Volume and displacement indicators for an architectural structure

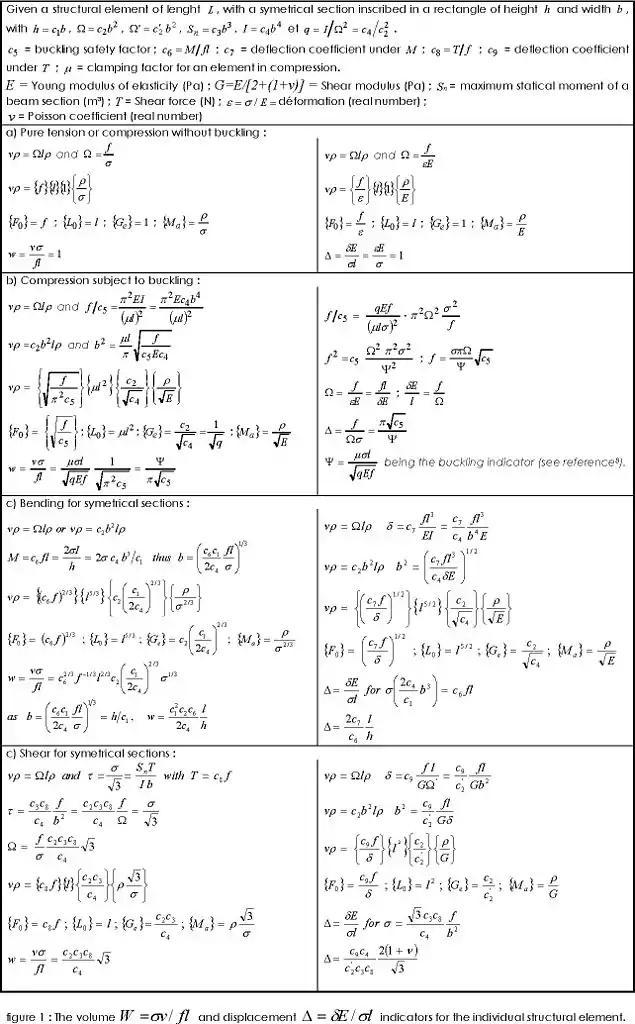

In this regard, it is important to note that the existence of anchoring points of an element in traction may reduce the apparent permissible stress to the same level as the reduction necessary to take into account a moderate level of elastic instability.